Yeomen Warders

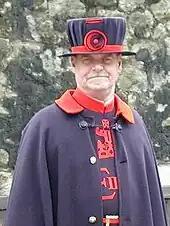
Yeoman Warder wearing a cloak with red collar and red inner lining

The Yeomen Warders and their families live in tied accommodation inside the fortress, paying council taxes and rent. Most also have a home outside the grounds in order to have a break from their work environment. The Yeoman Warders Club is a pub exclusively for the Warders and for their invited guests. They must own a home outside the fortress to occupy when they retire. Some of the accommodation dates back to the 13th century. The community of the Tower of London is made up of Yeoman Warders and their families, the Resident Governor and officers, a chaplain and a doctor.